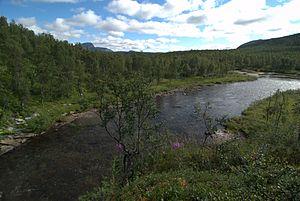
La réserve naturelle de Vindelfjällen est une réserve naturelle située dans les communes de Sorsele et de Storuman, dans le comté de Västerbotten, en Laponie suédoise. Il s'agit de la plus vaste réserve naturelle du pays et l'une des plus vastes aires protégées d'Europe, avec 562 772 ha.